The Vines (band)

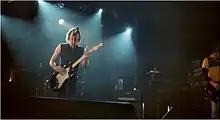
The Vines, Camden Electric Ballroom, 19 February 2004

Their second album, "Winning Days", was released on 29 March 2004 and rose to number 23 in the US. "Ride" and "Winning Days" were released as singles in Australia (where they did not chart) and the UK.